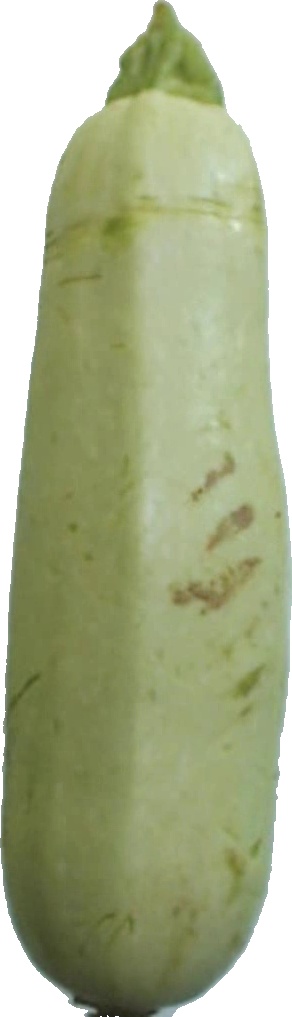
Label: zucchini_1